Royal Castle, Warsaw

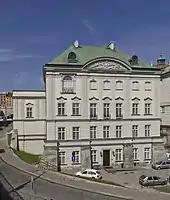
Copper-Roof Palace adjacent to the castle.

Immediately after the end of war in 1945, work started on rescuing the surviving fragments of the castle's walls, foundations, and cellars as well as the fire-blackened walls of the Copper-Roof Palace and the Royal Library building, from further destruction. In 1949, the Polish Parliament passed a bill to rebuild the castle as a monument to Polish history and culture. Meanwhile, special architectural designing offices, under Jan Dąbrowski, Piotr Biegański and Jan Zachwatowicz, drew up blueprints for restoring the framework of the building and furnishing the historical rooms. The decision to start work was postponed several times, but was finally taken on 20 January 1971. A Civic Committee was set up. Amid universal applause, it was decided to rebuild the castle from voluntary contributions. Both in Poland and abroad, fund-raising committees were set up.